Eider Torres

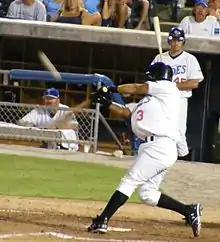
Torres getting a hit for the Norfolk Tides against the Columbus Clippers

Eider Lenina Torres Sandoval (born January 16, 1983) is a Venezuelan professional baseball coach and former second baseman. He played in Major League Baseball (MLB) for the Baltimore Orioles in 2008.